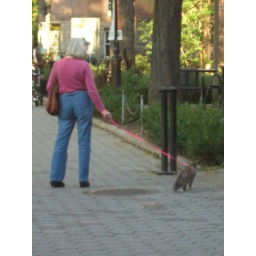
woman walking cat in central park